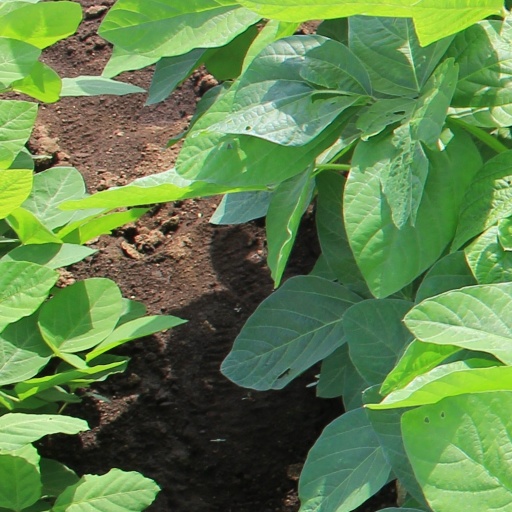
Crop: soybean